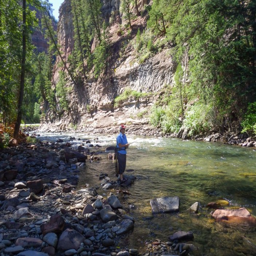
fly fishing along a city .